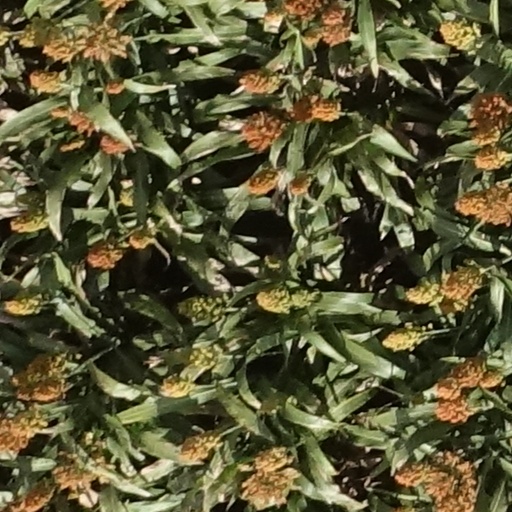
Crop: sorghum